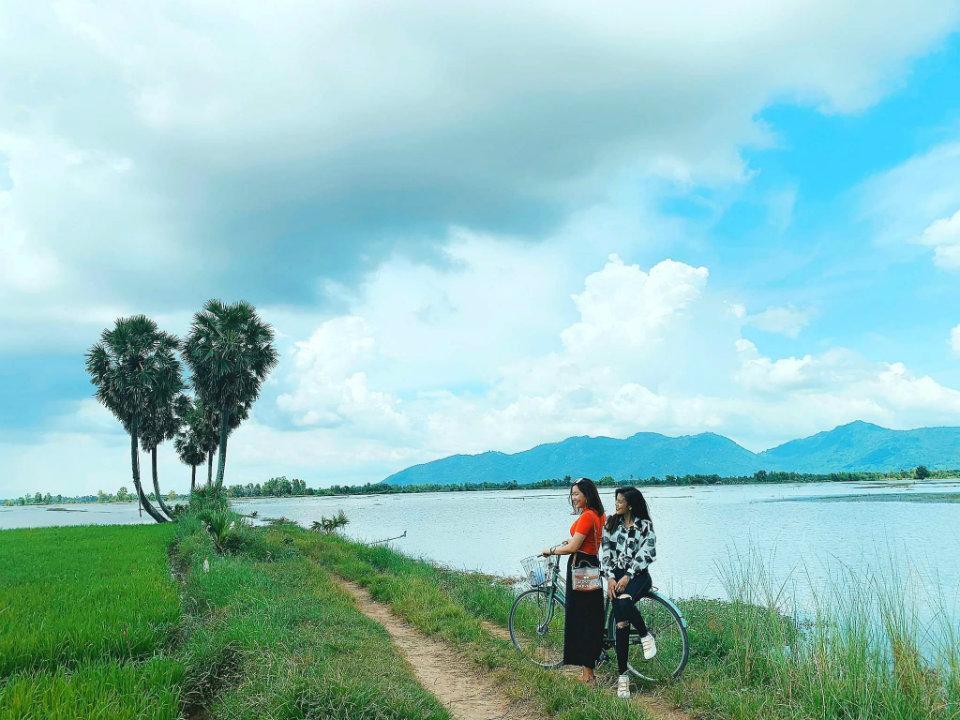
ở bên bờ sông có sự xuất hiện của hai người phụ nữ